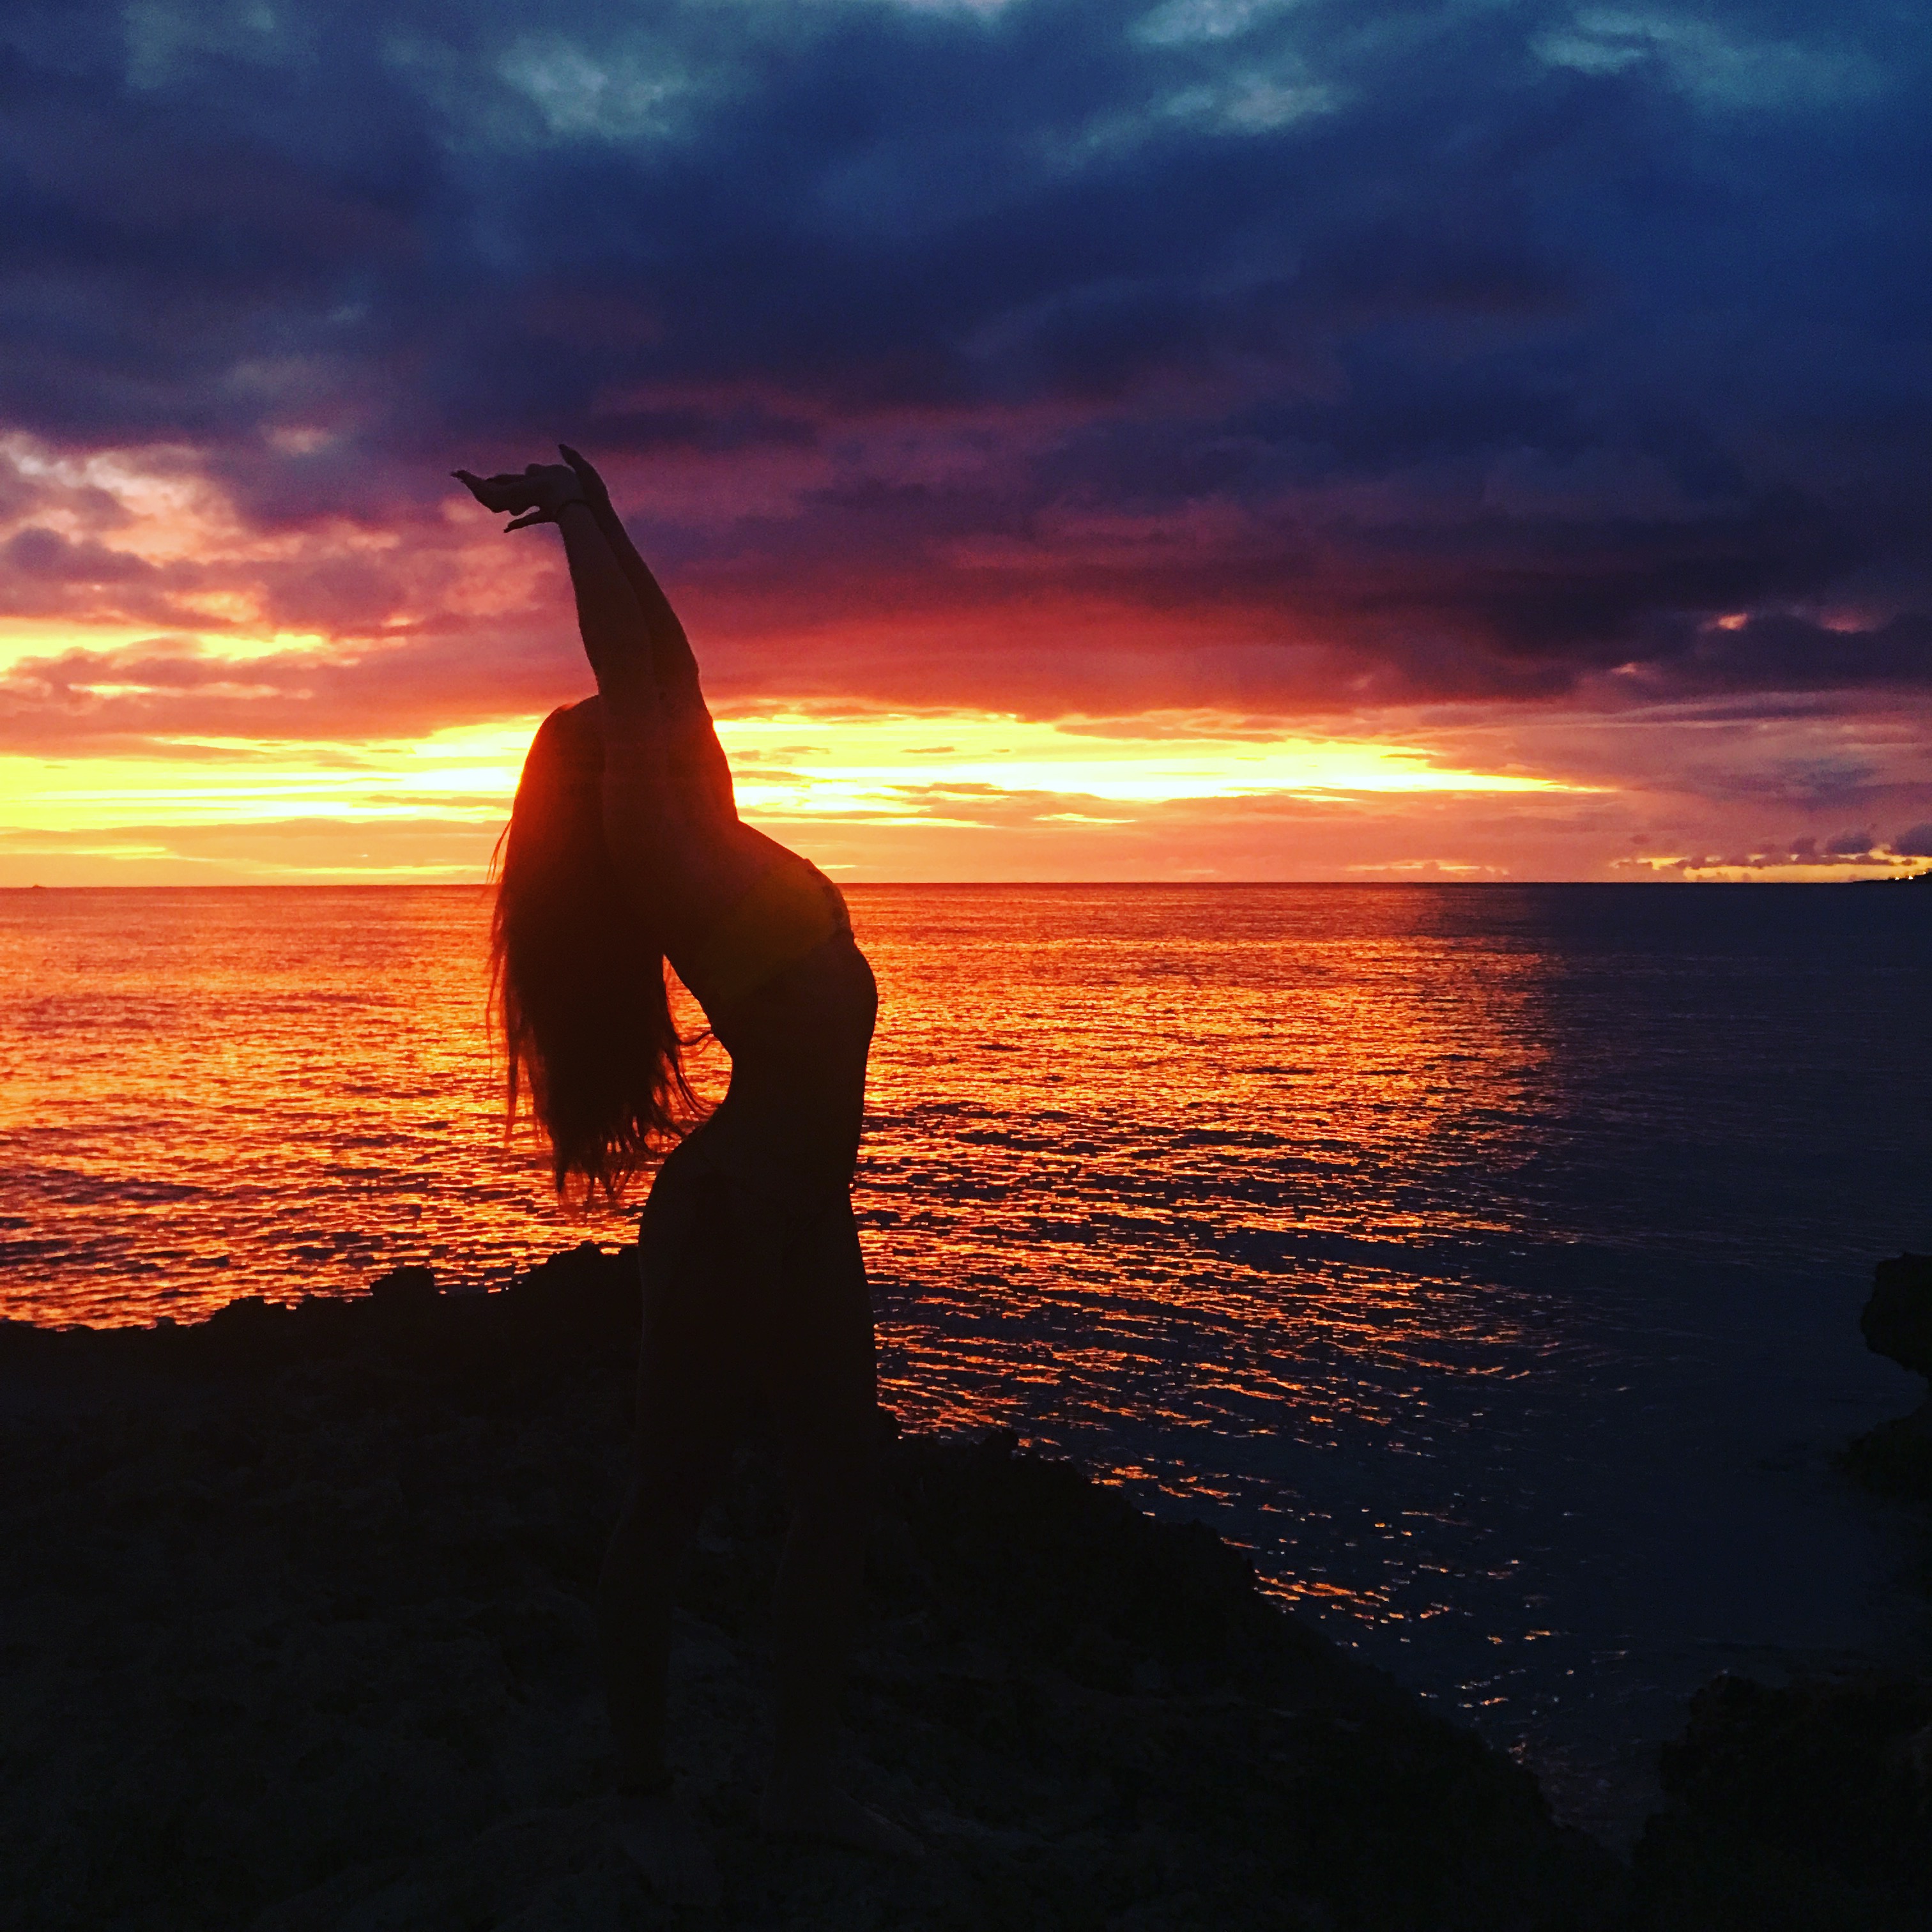
girl, sky, sunset, sea, horizon, sunrise, sun, afterglow, ocean, shore, evening, silhouette, calm, water, cloud, vacation, physical fitness, wave, sunlight, dusk, beach, fun